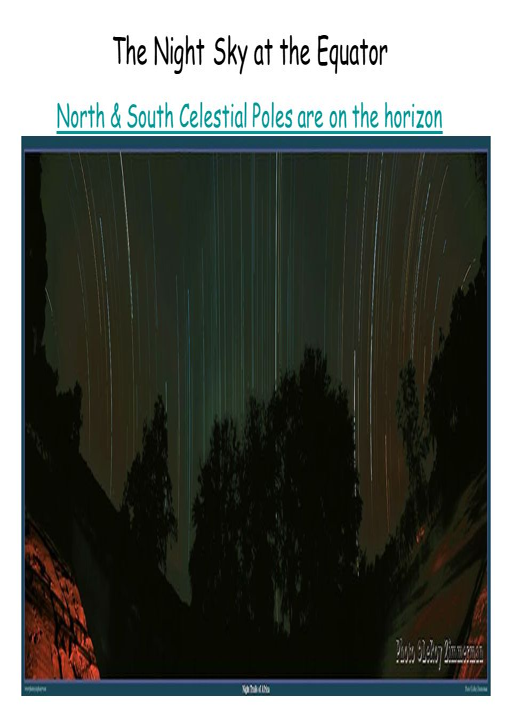
the night sky are on the horizon